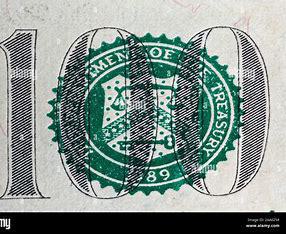
Brand: ON
Model: 100